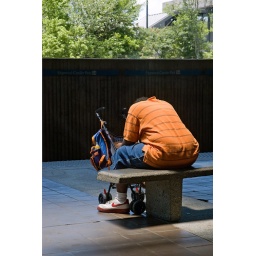
Man in orange shirt at MARTA station